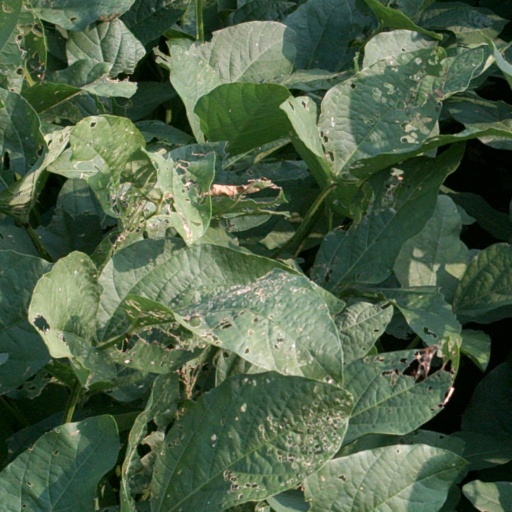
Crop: soybean